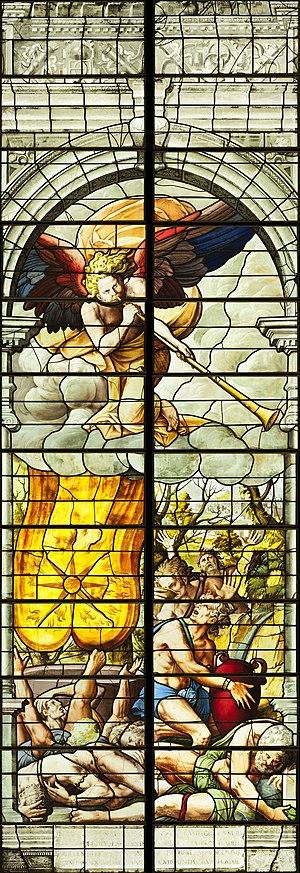
Montage présentant le registre supérieur de la baie 1 de l'abside.